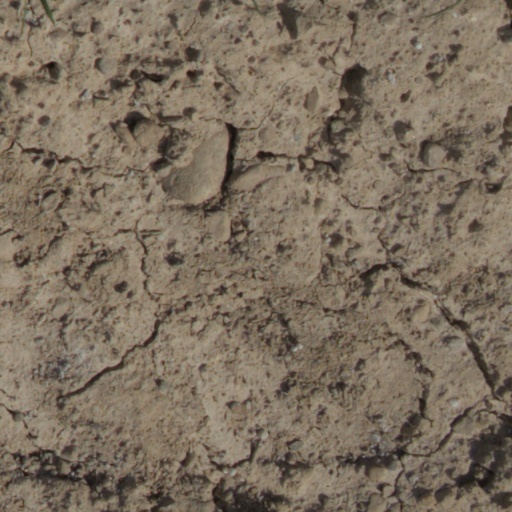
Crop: wheat